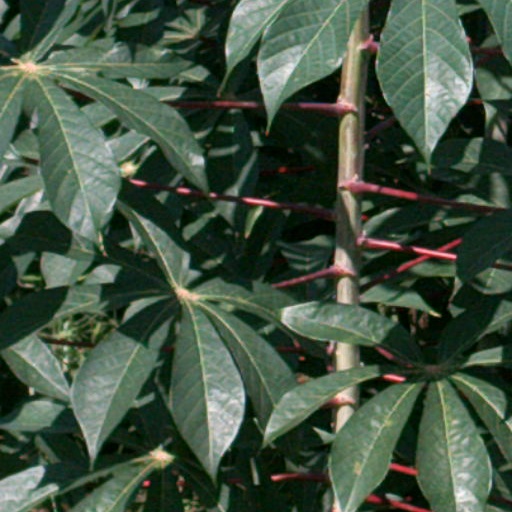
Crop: cassava